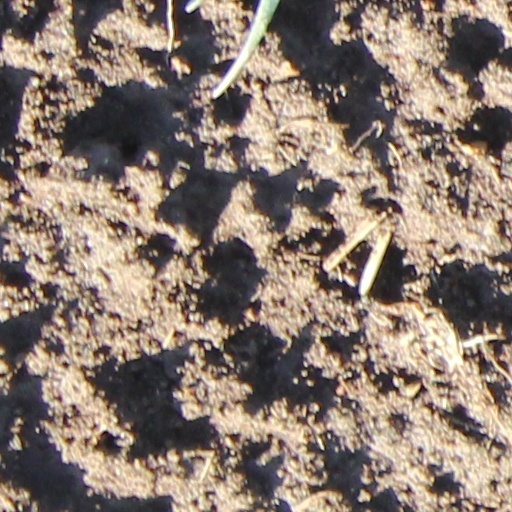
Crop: wheat